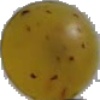
Label: white_grape